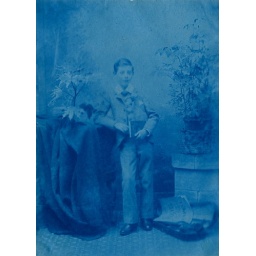
Cyanotype from glass negative purchased in Cambridge market